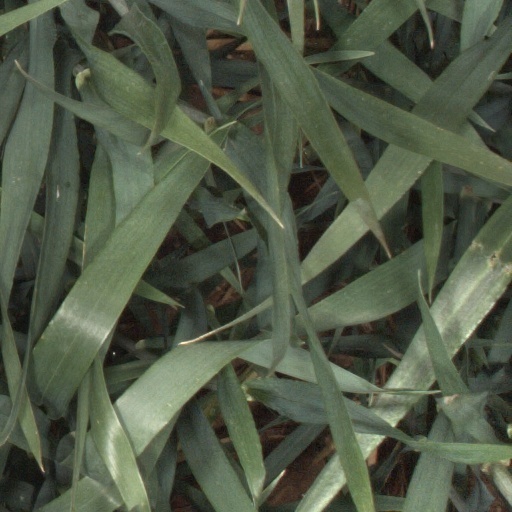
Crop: wheat